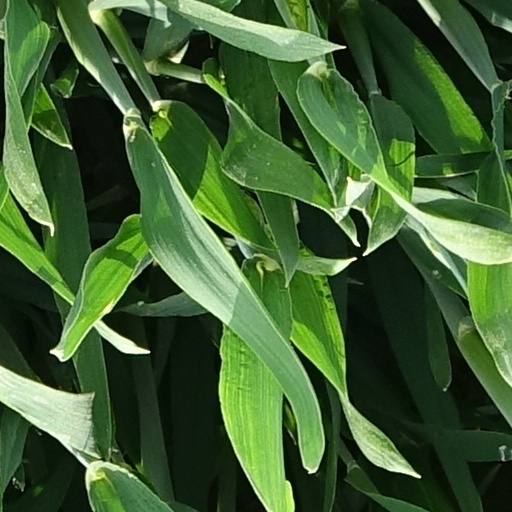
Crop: wheat